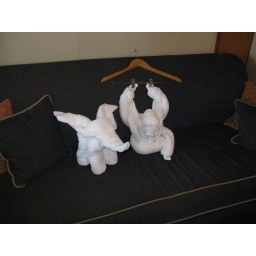
Elephant and Monkey towel animals created by our stateroom attendant Billy on Radiance of the Seas.